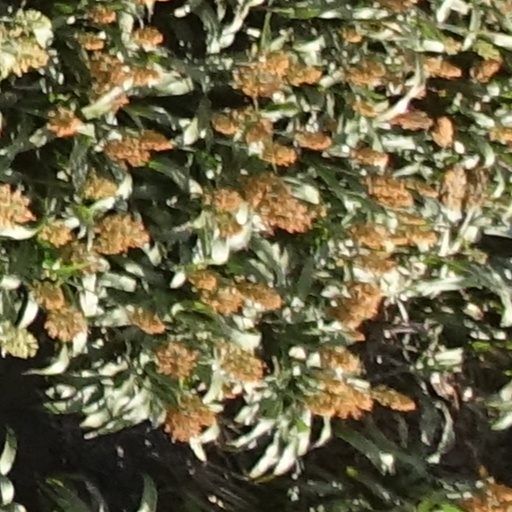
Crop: sorghum